Main Street and Murray Avenue Historic District

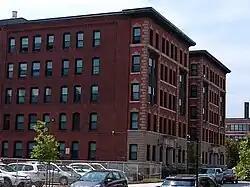
87 and 91 Murray Ave.

The Main Street and Murray Avenue Historic District of Worcester, Massachusetts encompasses a collection of stylistically similar apartment houses in the city's Piedmont neighborhood. It includes four properties, two each on Main Street and Murray Avenue, which form a cluster of apartment houses of a style that once lined both streets for greater length. The district was listed on the National Register of Historic Places in 2022.